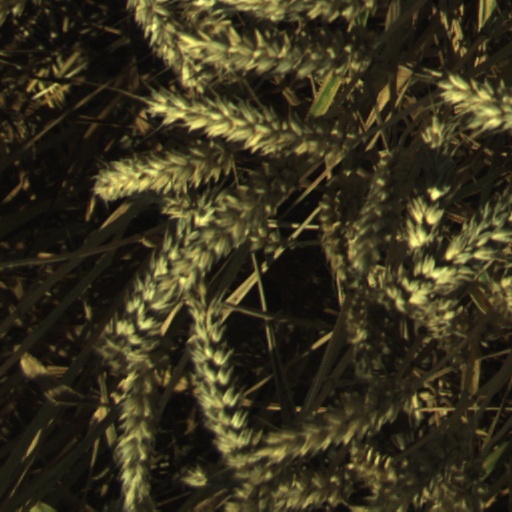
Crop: wheat